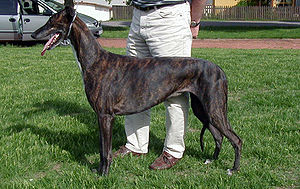
Greyhound
Greyhound er en hunderace. Den bruges blandt andet til hundevæddeløb, hvor de kan nå op en hastighed på mere end 70 kilometer i timen.